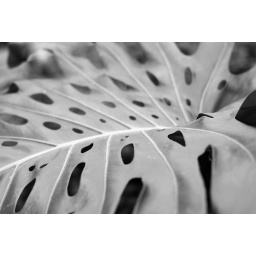
aunt lisa is in town and we spent some time at the butterfly house